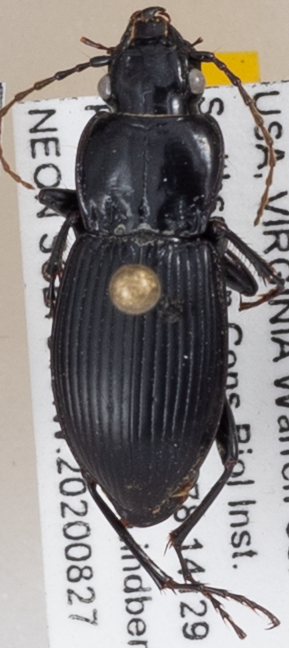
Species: Cyclotrachelus sigillatus
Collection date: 2020-08-27
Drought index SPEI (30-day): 1.01
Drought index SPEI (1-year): -0.46
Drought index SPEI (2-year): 1.13